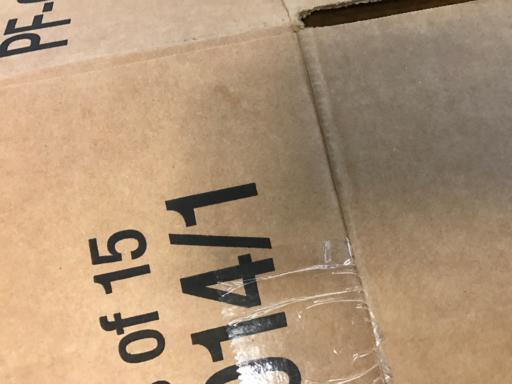
Label: cardboard